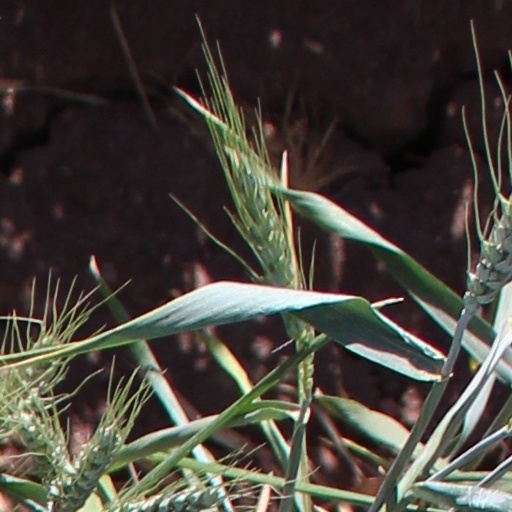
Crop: wheat